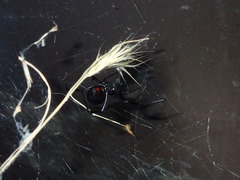
Species: Lactrodectus_hesperus